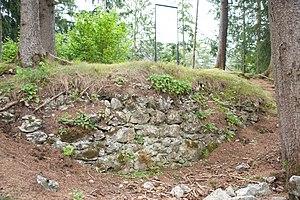
Ruines du château Oberer Mannenberg à Zweisimmen, canton de Berne.
Mannenberg est un site fortifié constitué des ruines de châteaux. Il est situé sur un hauteur dominant la Simme dans le Haut-Simmental, canton de Berne, Suisse.